Emigration from Mexico

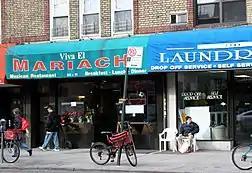
Mexican restaurant and shops in Astoria, Queens, NYC, United States.

Emigration from Mexico is the movement of people from Mexico to other countries. Immigration from Mexico has risen over the years.